Tsaghkadzor

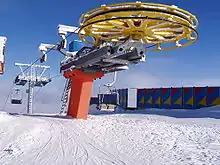
The highest lift at 2,819 meters on Mount Teghenis

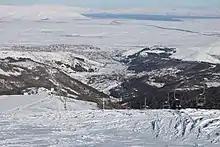
The view from the second ski route at the Tsaghkadzor ski resort

Tsaghkadzor has a cultural palace and a public library. The city day of Tsaghkadzor is celebrated annually on October 3.